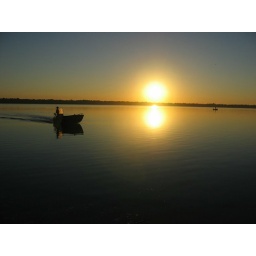
Putting the boats in the water at dawn